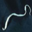
Label: worm